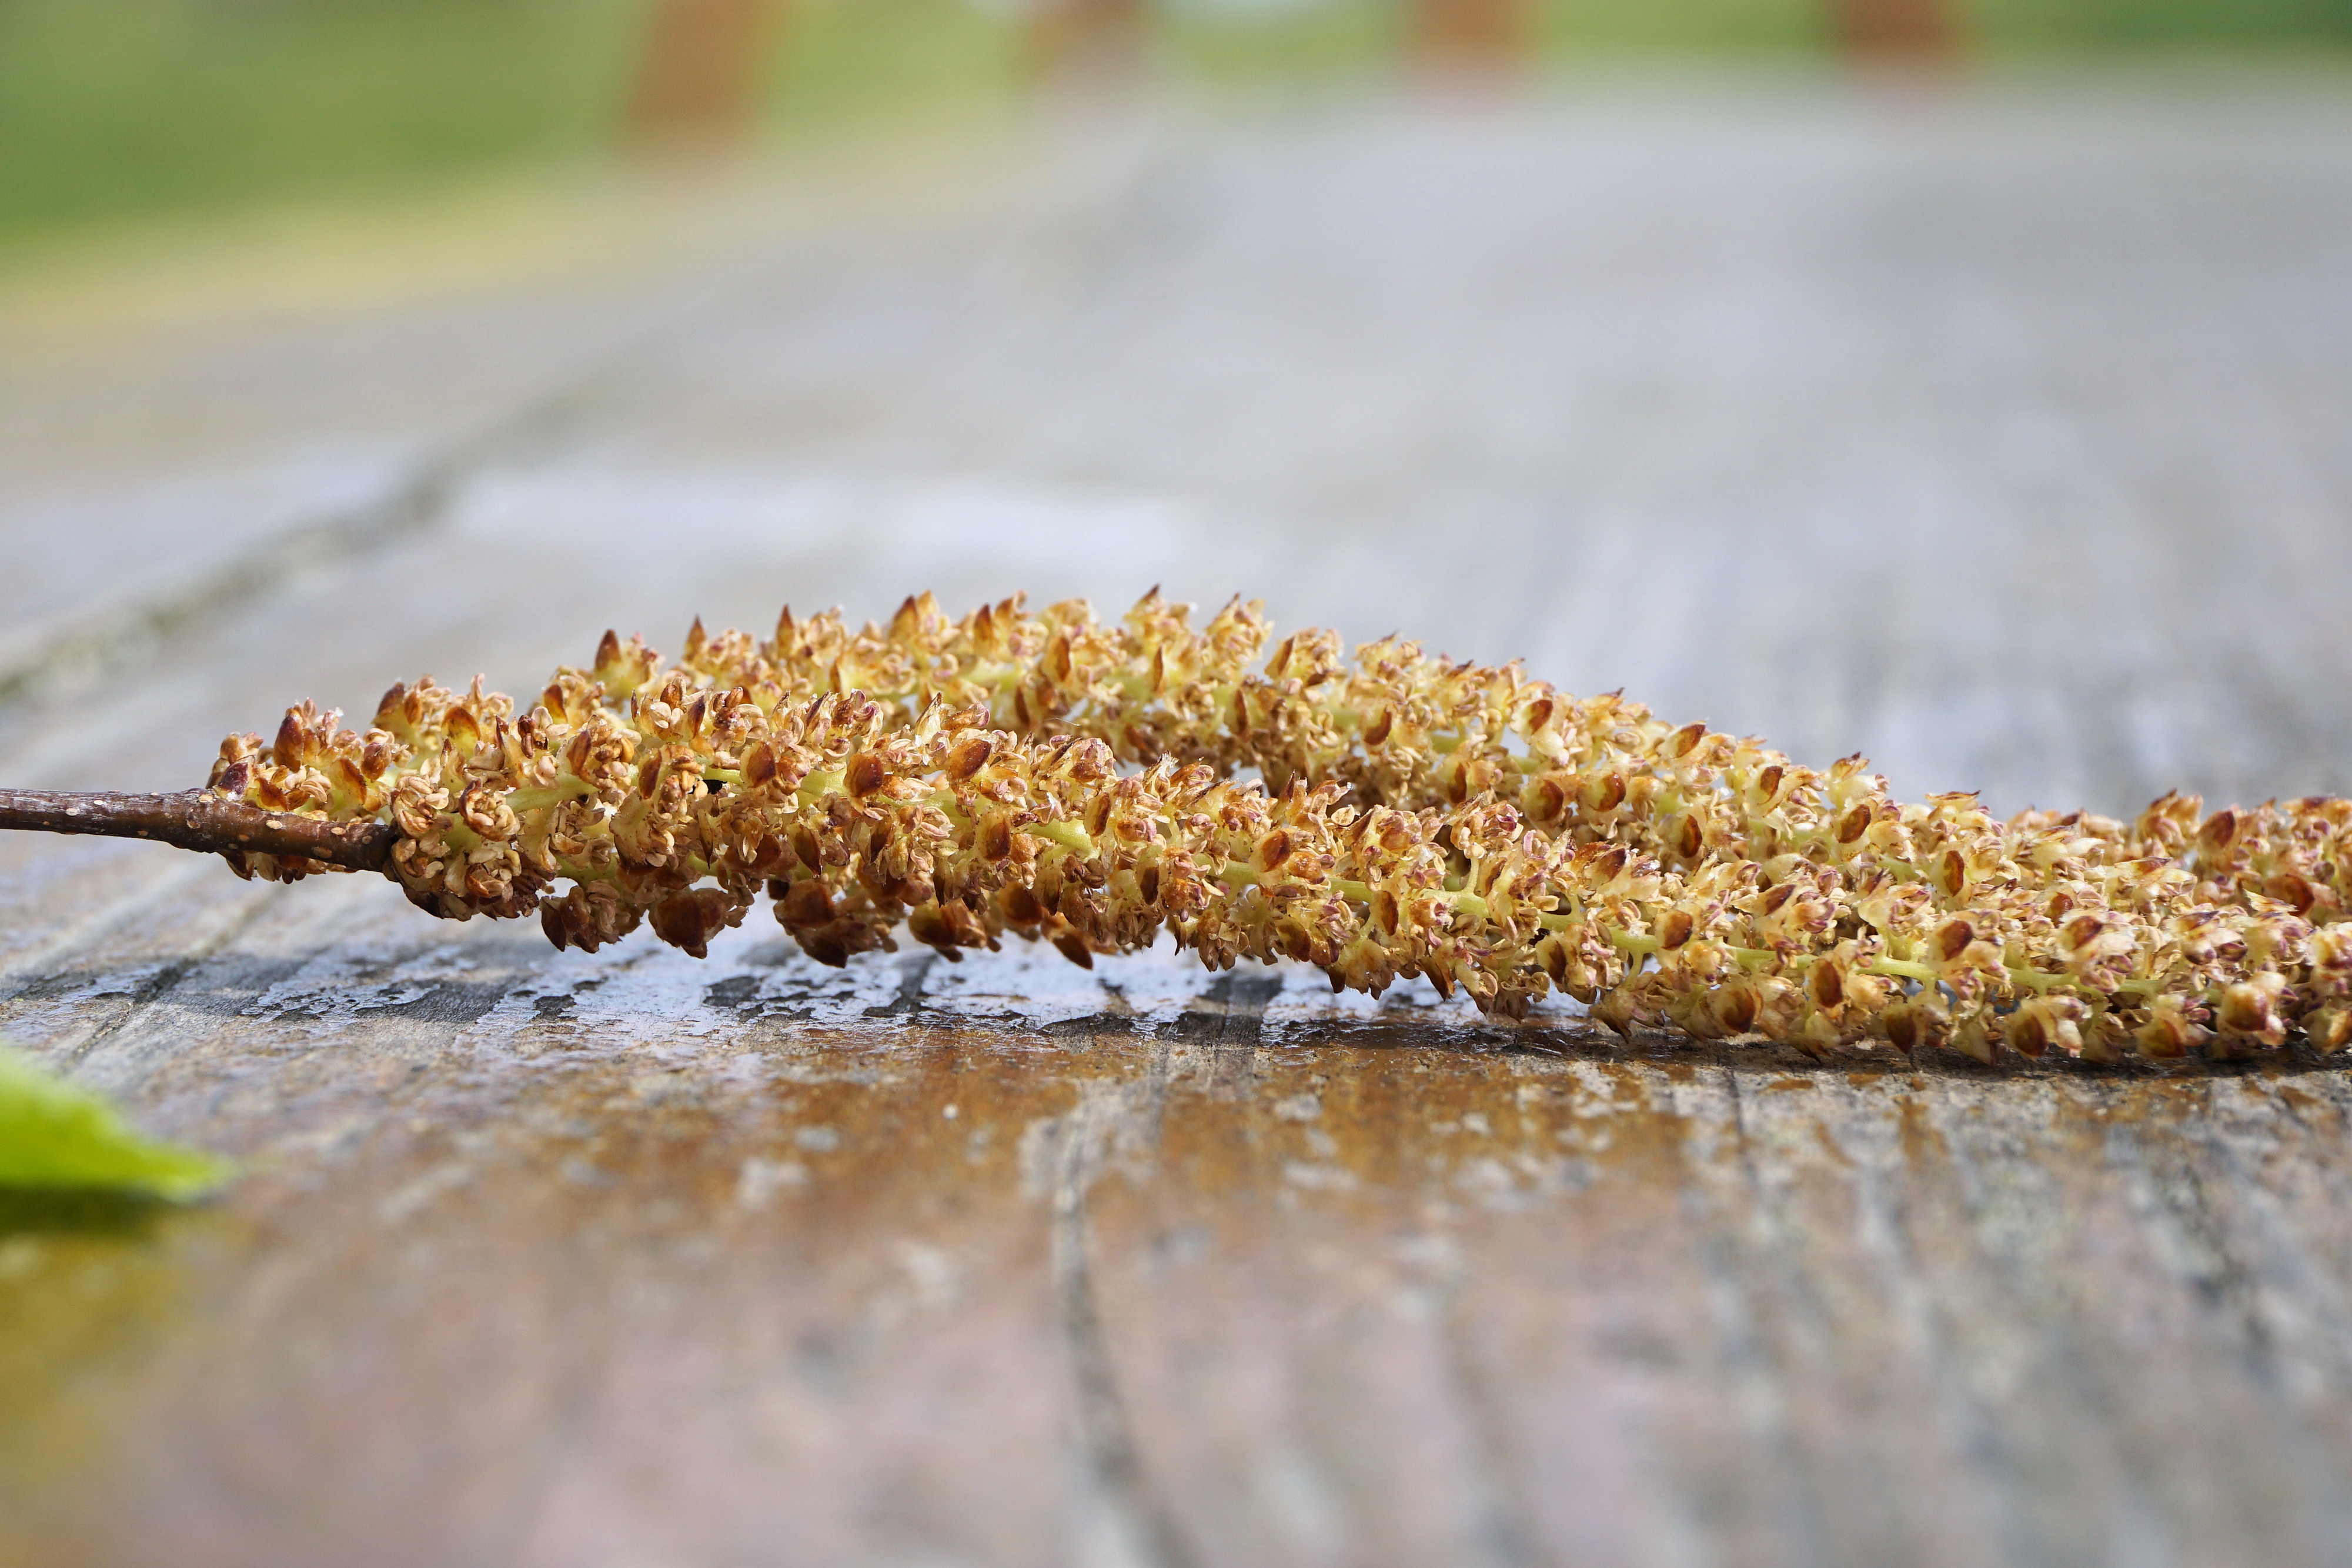
tree, nature, plant, leaf, flower, food, spring, kitten, produce, crop, insect, birch, autumn, soil, botany, agriculture, fauna, caterpillar, close up, bud, larva, shoots, macro photography, scion, flowering plant, fresh shoots, grass family, land plant